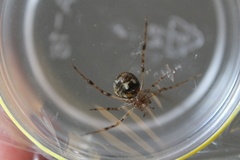
Species: Parasteatoda_tepidariorum